Grønland, Oslo

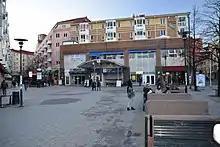
Grønland Square, entrance to the Grønland Metro Station

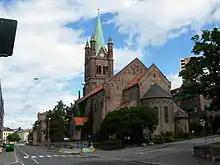
Grønland Church

Grønland (meaning “Greenland” in Norwegian) is a neighbourhood in central Oslo, Norway. It is served by several tram and bus lines, as well as the Oslo Metro at the Grønland Station. The neighborhood, along with neighboring Tøyen, is considered to be very ethnically diverse and is home to a large population of immigrants.